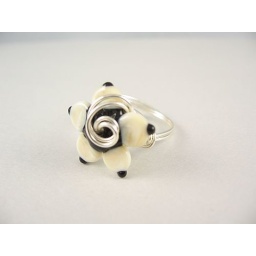
Wire Wrapped Rings! Made with a handmade lampwork bead, available in cream with black and silver wire.